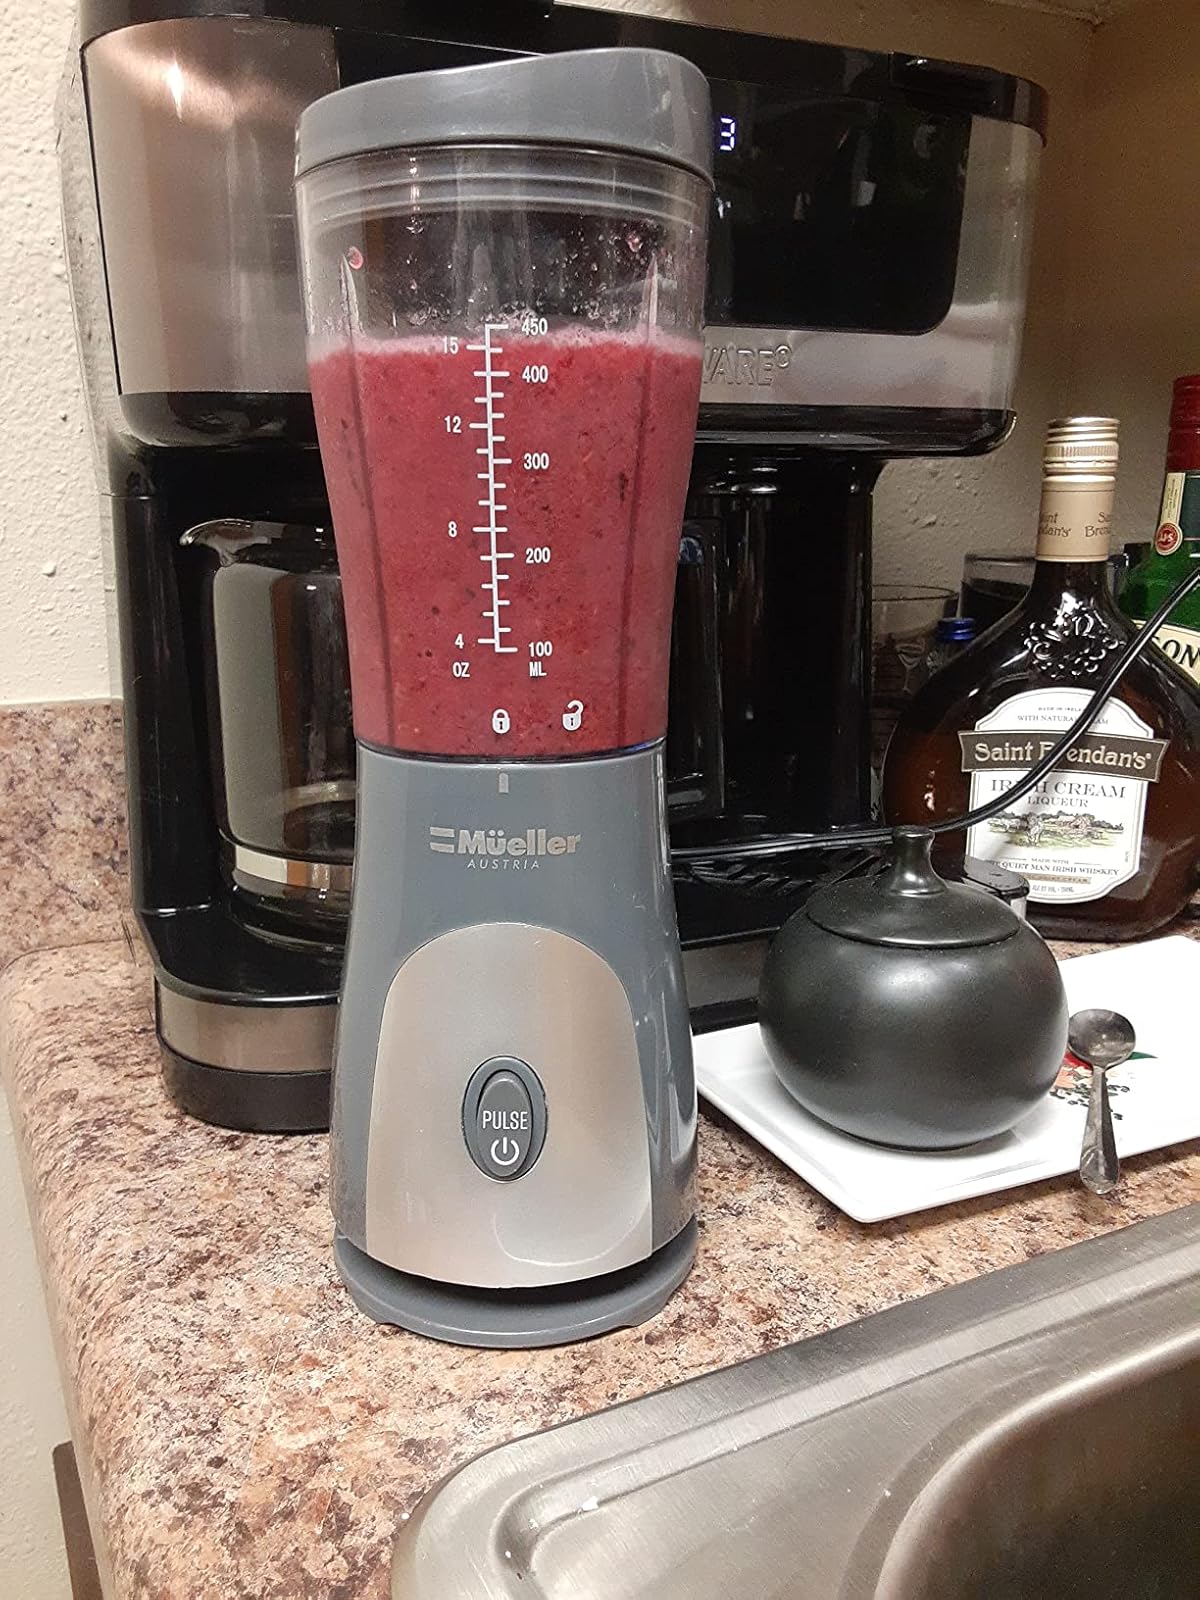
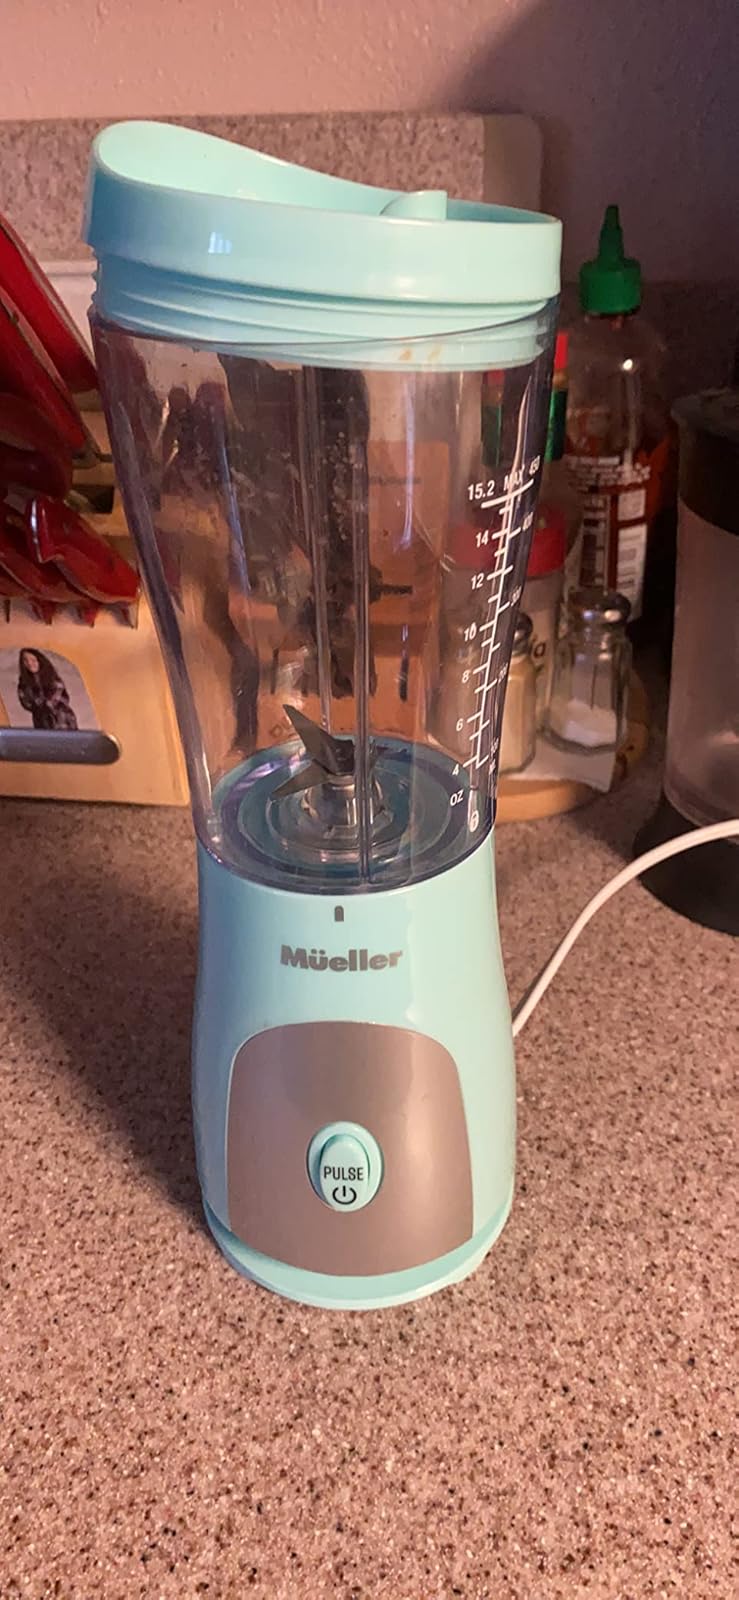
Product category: items_blender
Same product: no